Soviet Encyclopedic Dictionary

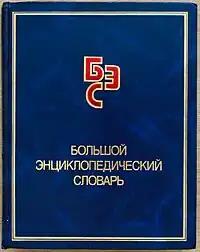
"Great Encyclopedic Dictionary"

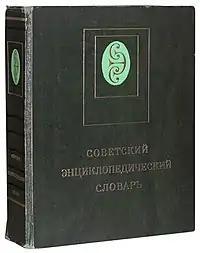
Soviet Encyclopedic Dictionary

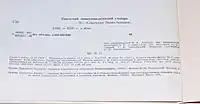
Data

Soviet Encyclopedic Dictionary (СЭС) is an omnibus encyclopedic dictionary published by Sovetskaya Entsiklopediya (1st edition in 1979, 2nd in 1982, 3rd in 1984, 4th in 1986). The fourth edition (1,600 pages) contains about 80,000 entries, 550 black-and-white pictures and schemes and 350 maps.